Sövestad Runestones

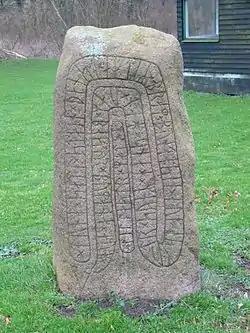
The Sövestad 2 stone

The inscription on Sövestad 2, which is listed as DR 291 in the Rundata catalog, consists of runic text in the younger futhark carved within a serpent that curves to make four text frames and within a separate inner text band. The inscription is classified as being carved in runestone style Fp, which is the classification for inscriptions with text bands with serpent or beast heads depicted as seen from above. The granite stone, which is in height, was discovered with the inscription side down in a grove near a lake on the castle grounds in 1757.